Abraham Colles

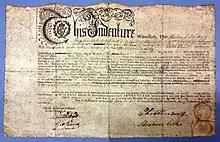
Abraham Colles' indenture to Phillip Woodroffe, 1790

Following his return to Dublin, in 1799, he was elected to the staff at Dr Steevens' Hospital where he served for the next 42 years. In October 1803, Colles was appointed Surgeon to Cork-street